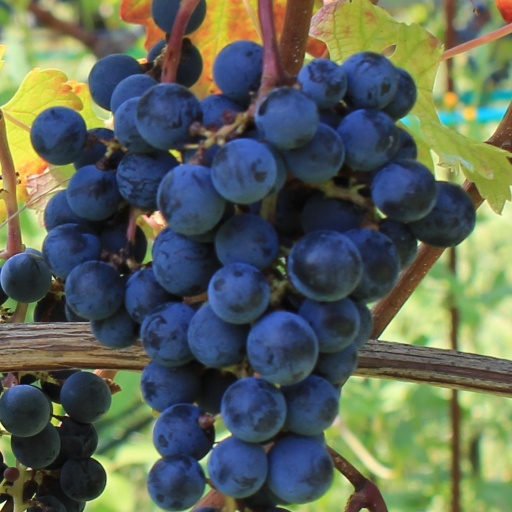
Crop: grape